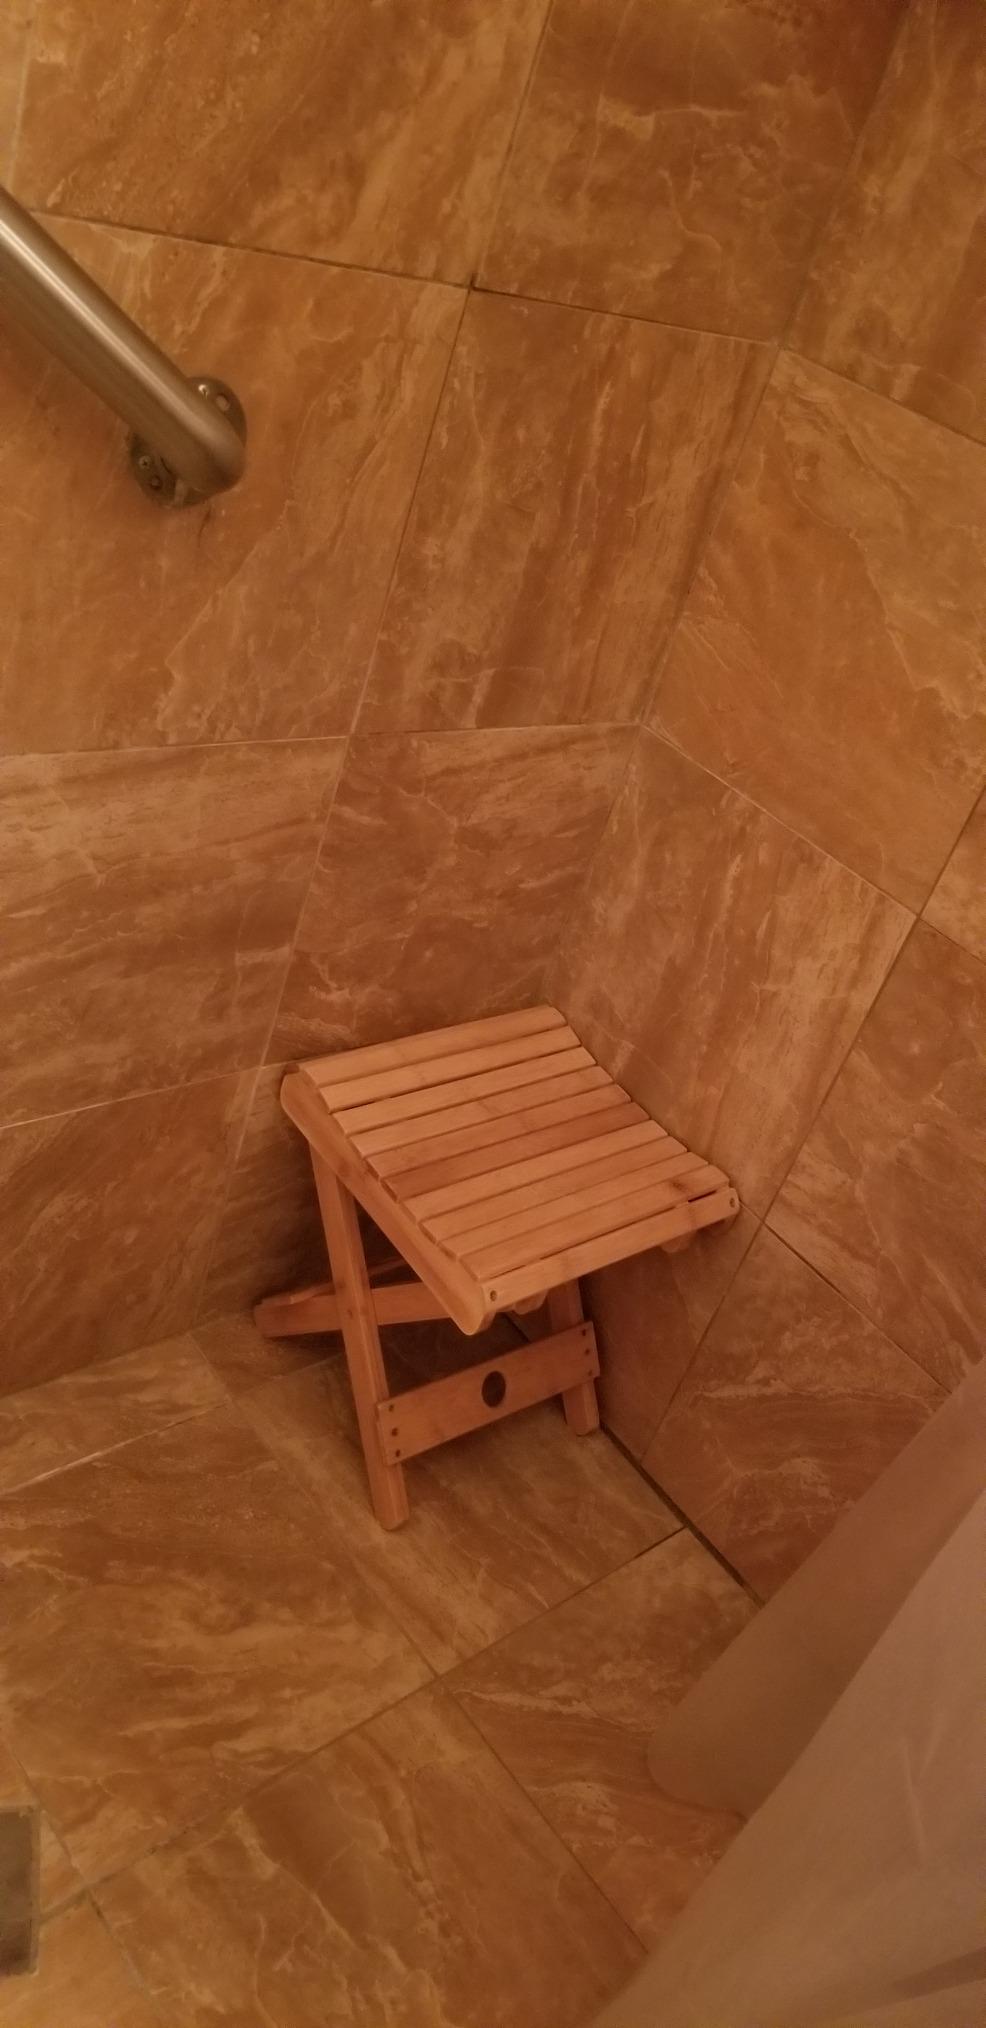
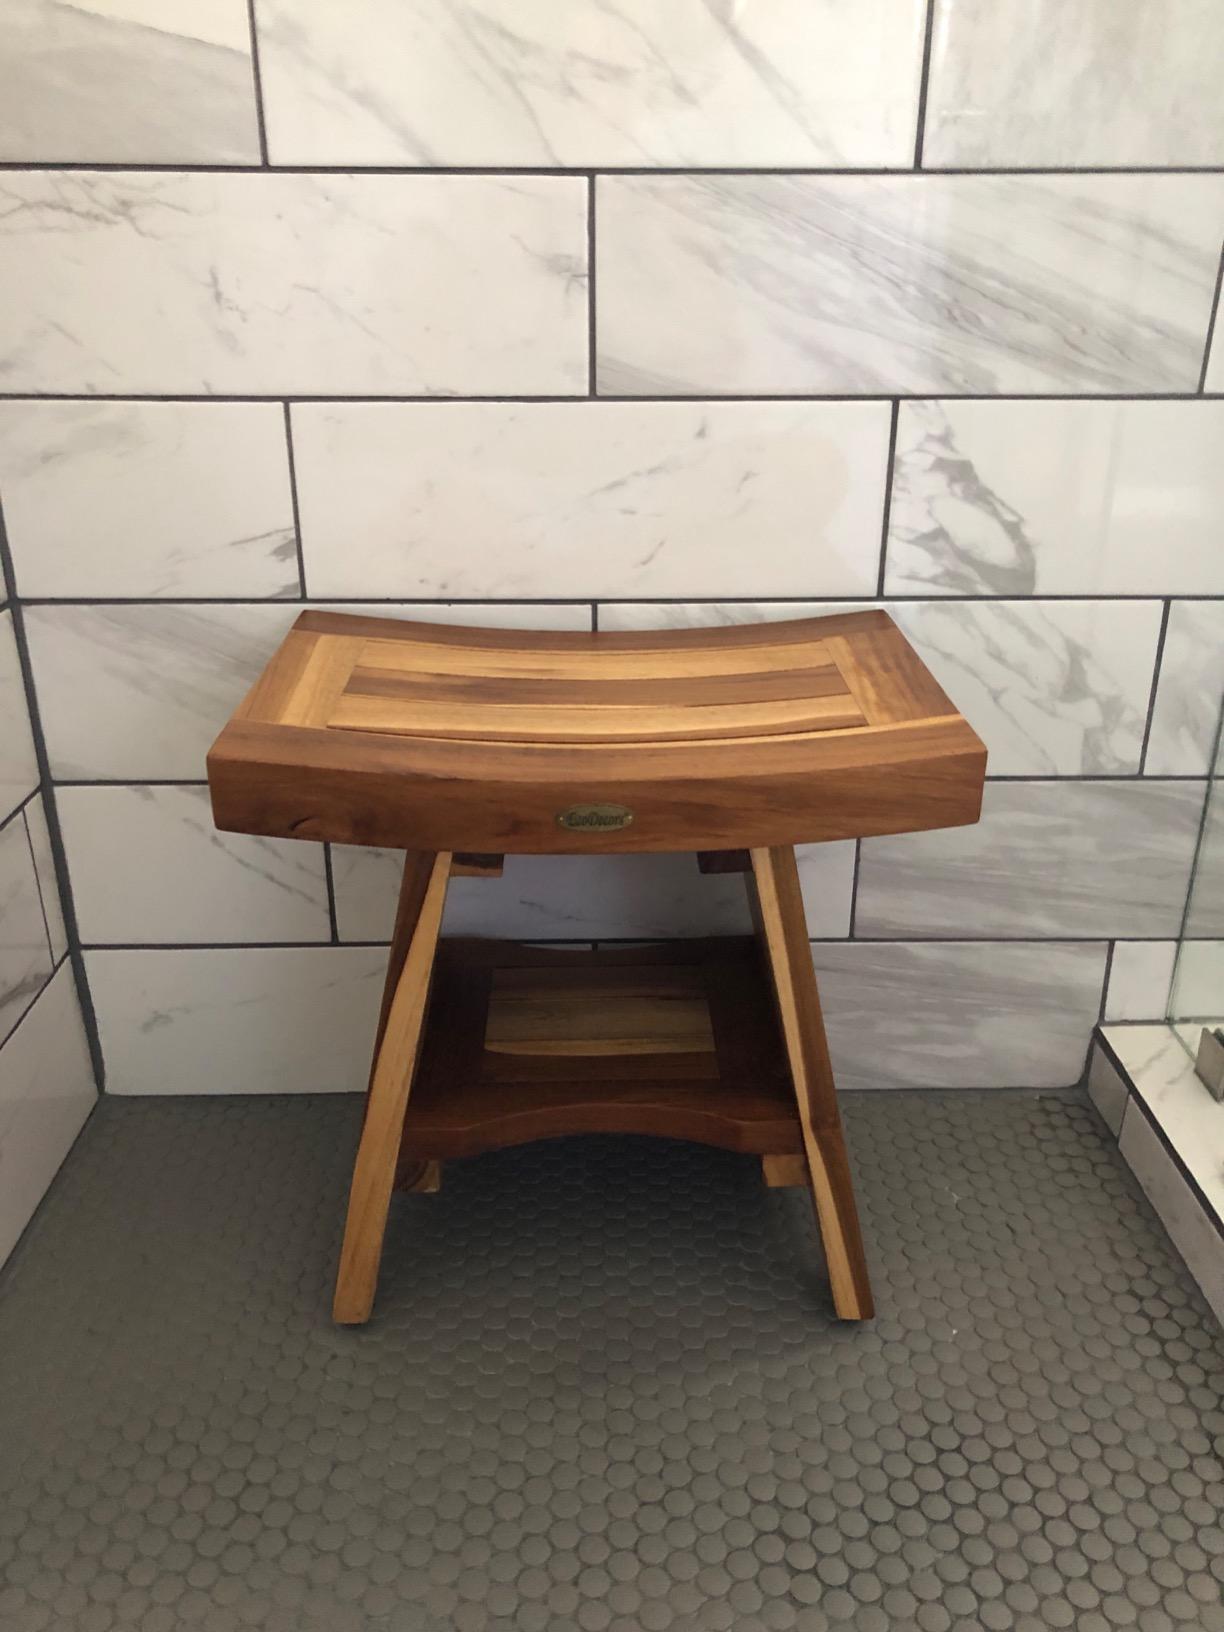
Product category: stool
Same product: no